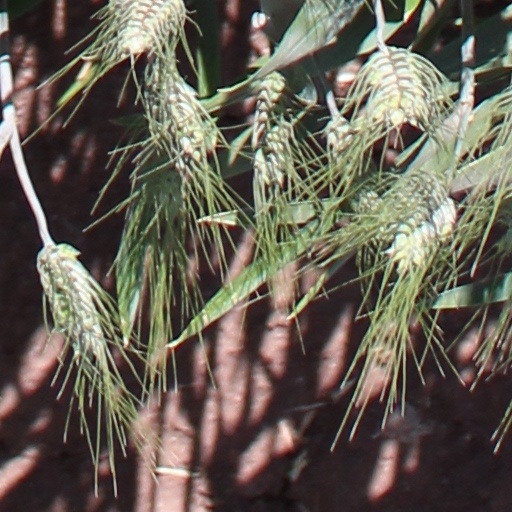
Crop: wheat